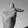
ASL letter: T